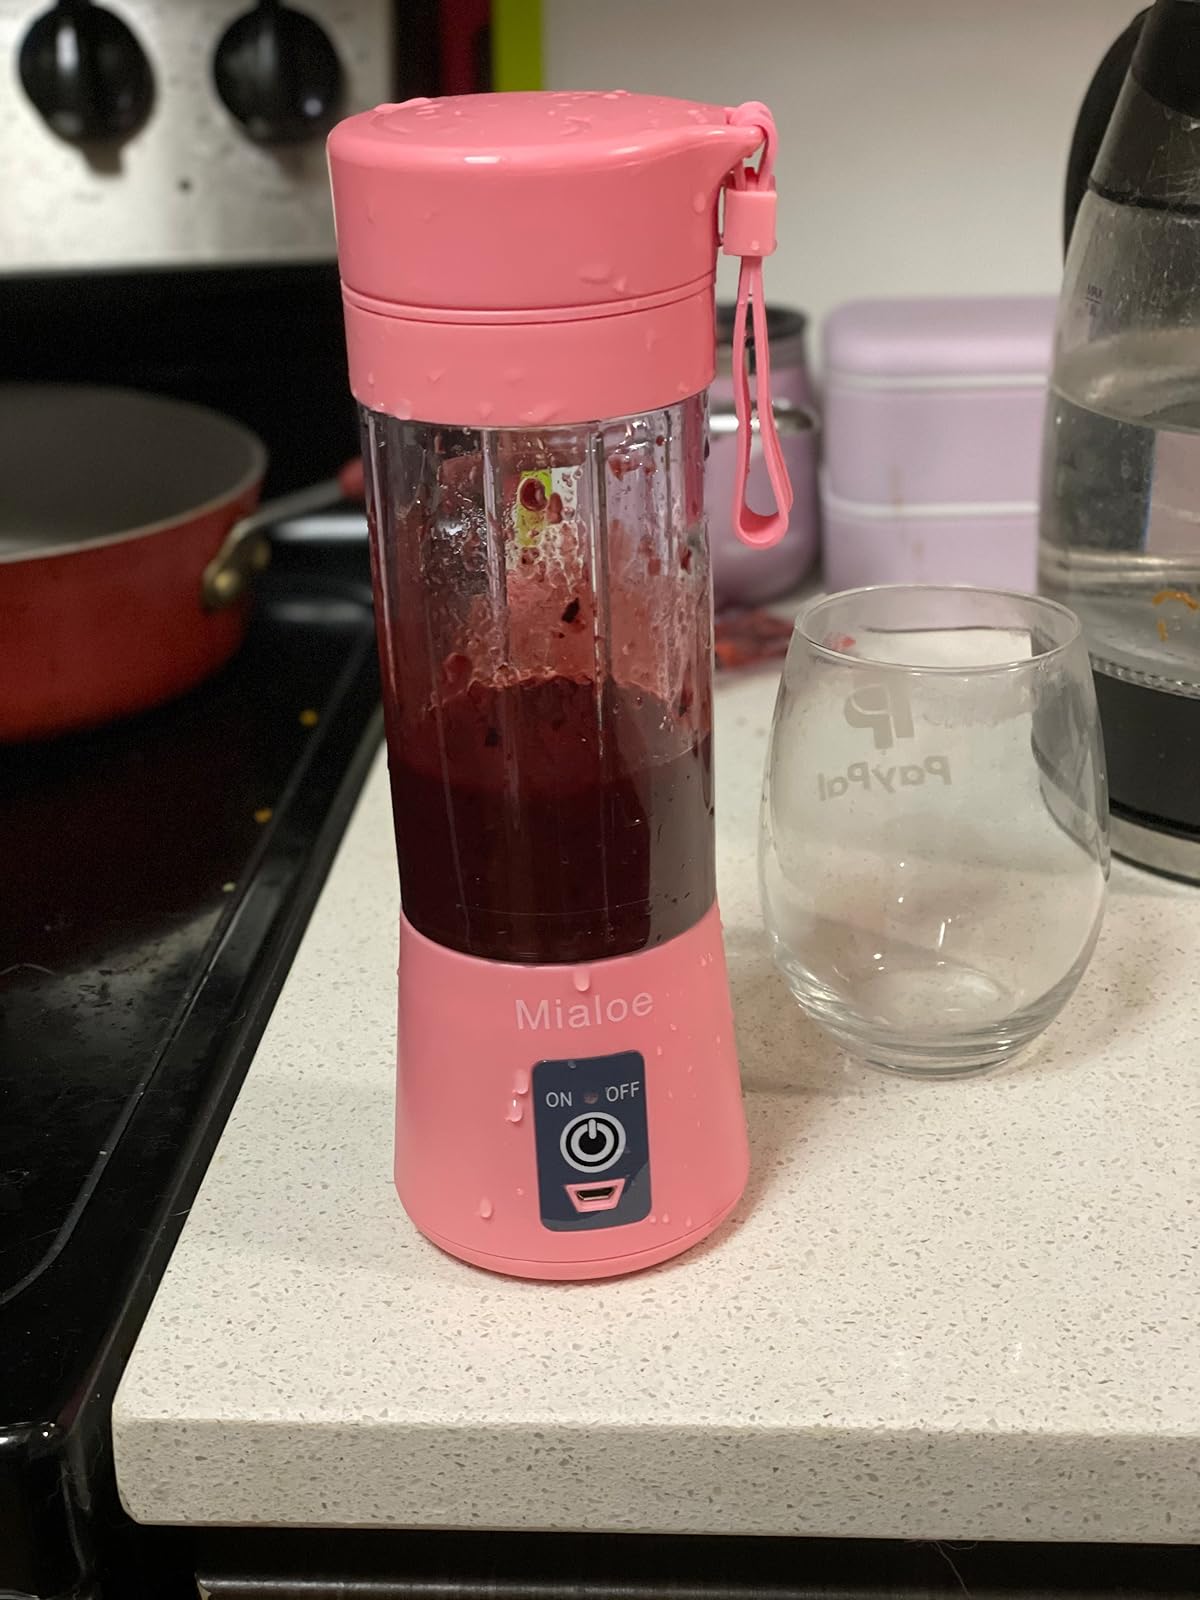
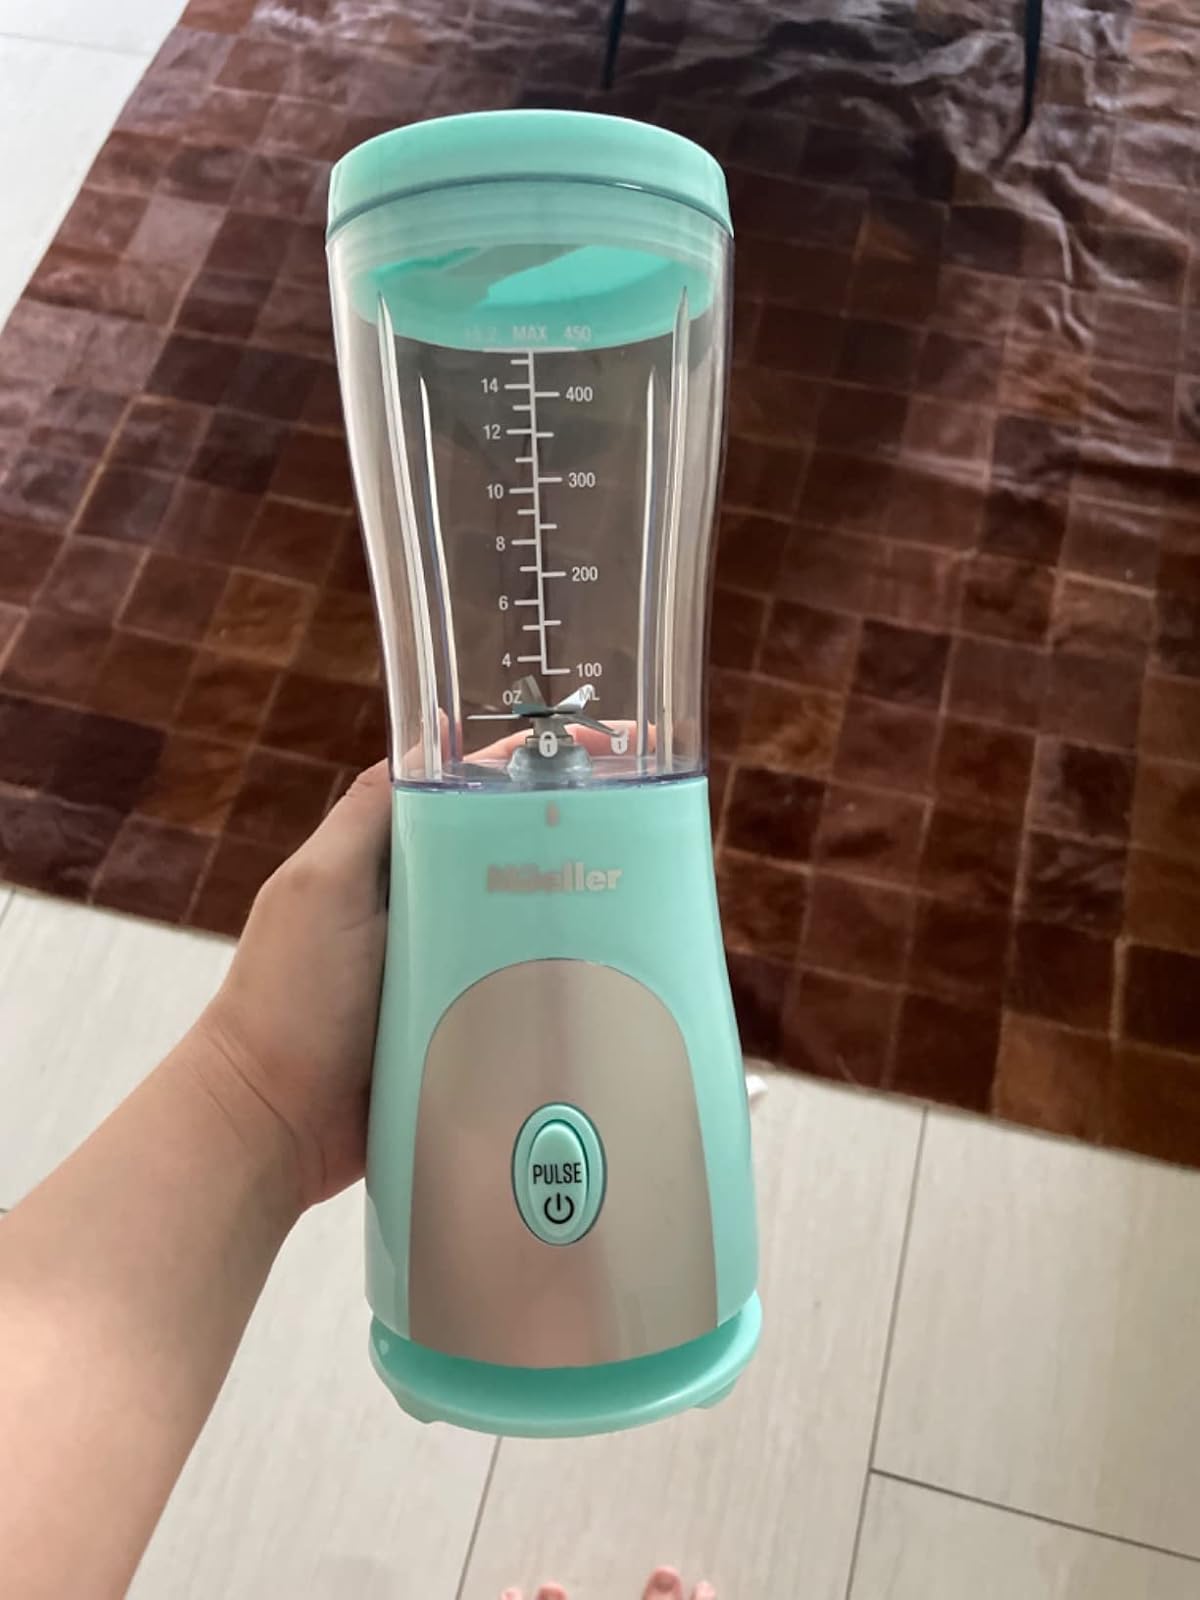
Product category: items_blender
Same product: no